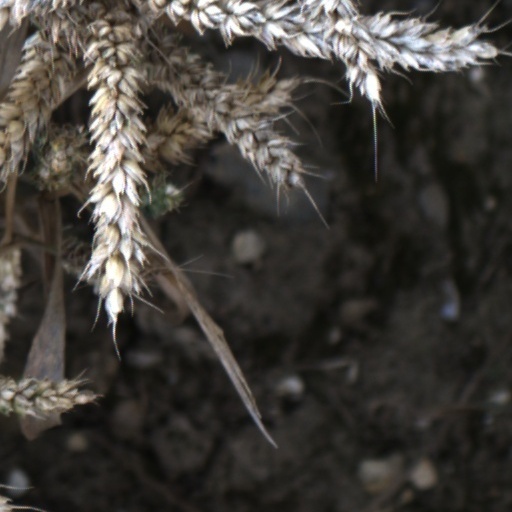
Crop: wheat